Peter Michalovič

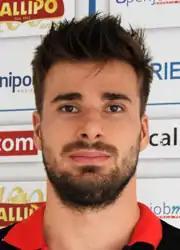
Michalovič in 2016

Peter Michalovič (born ) is a Slovak male volleyball player. He is part of the Slovakia men's national volleyball team. On club level he plays for Pallavolo Ortona.